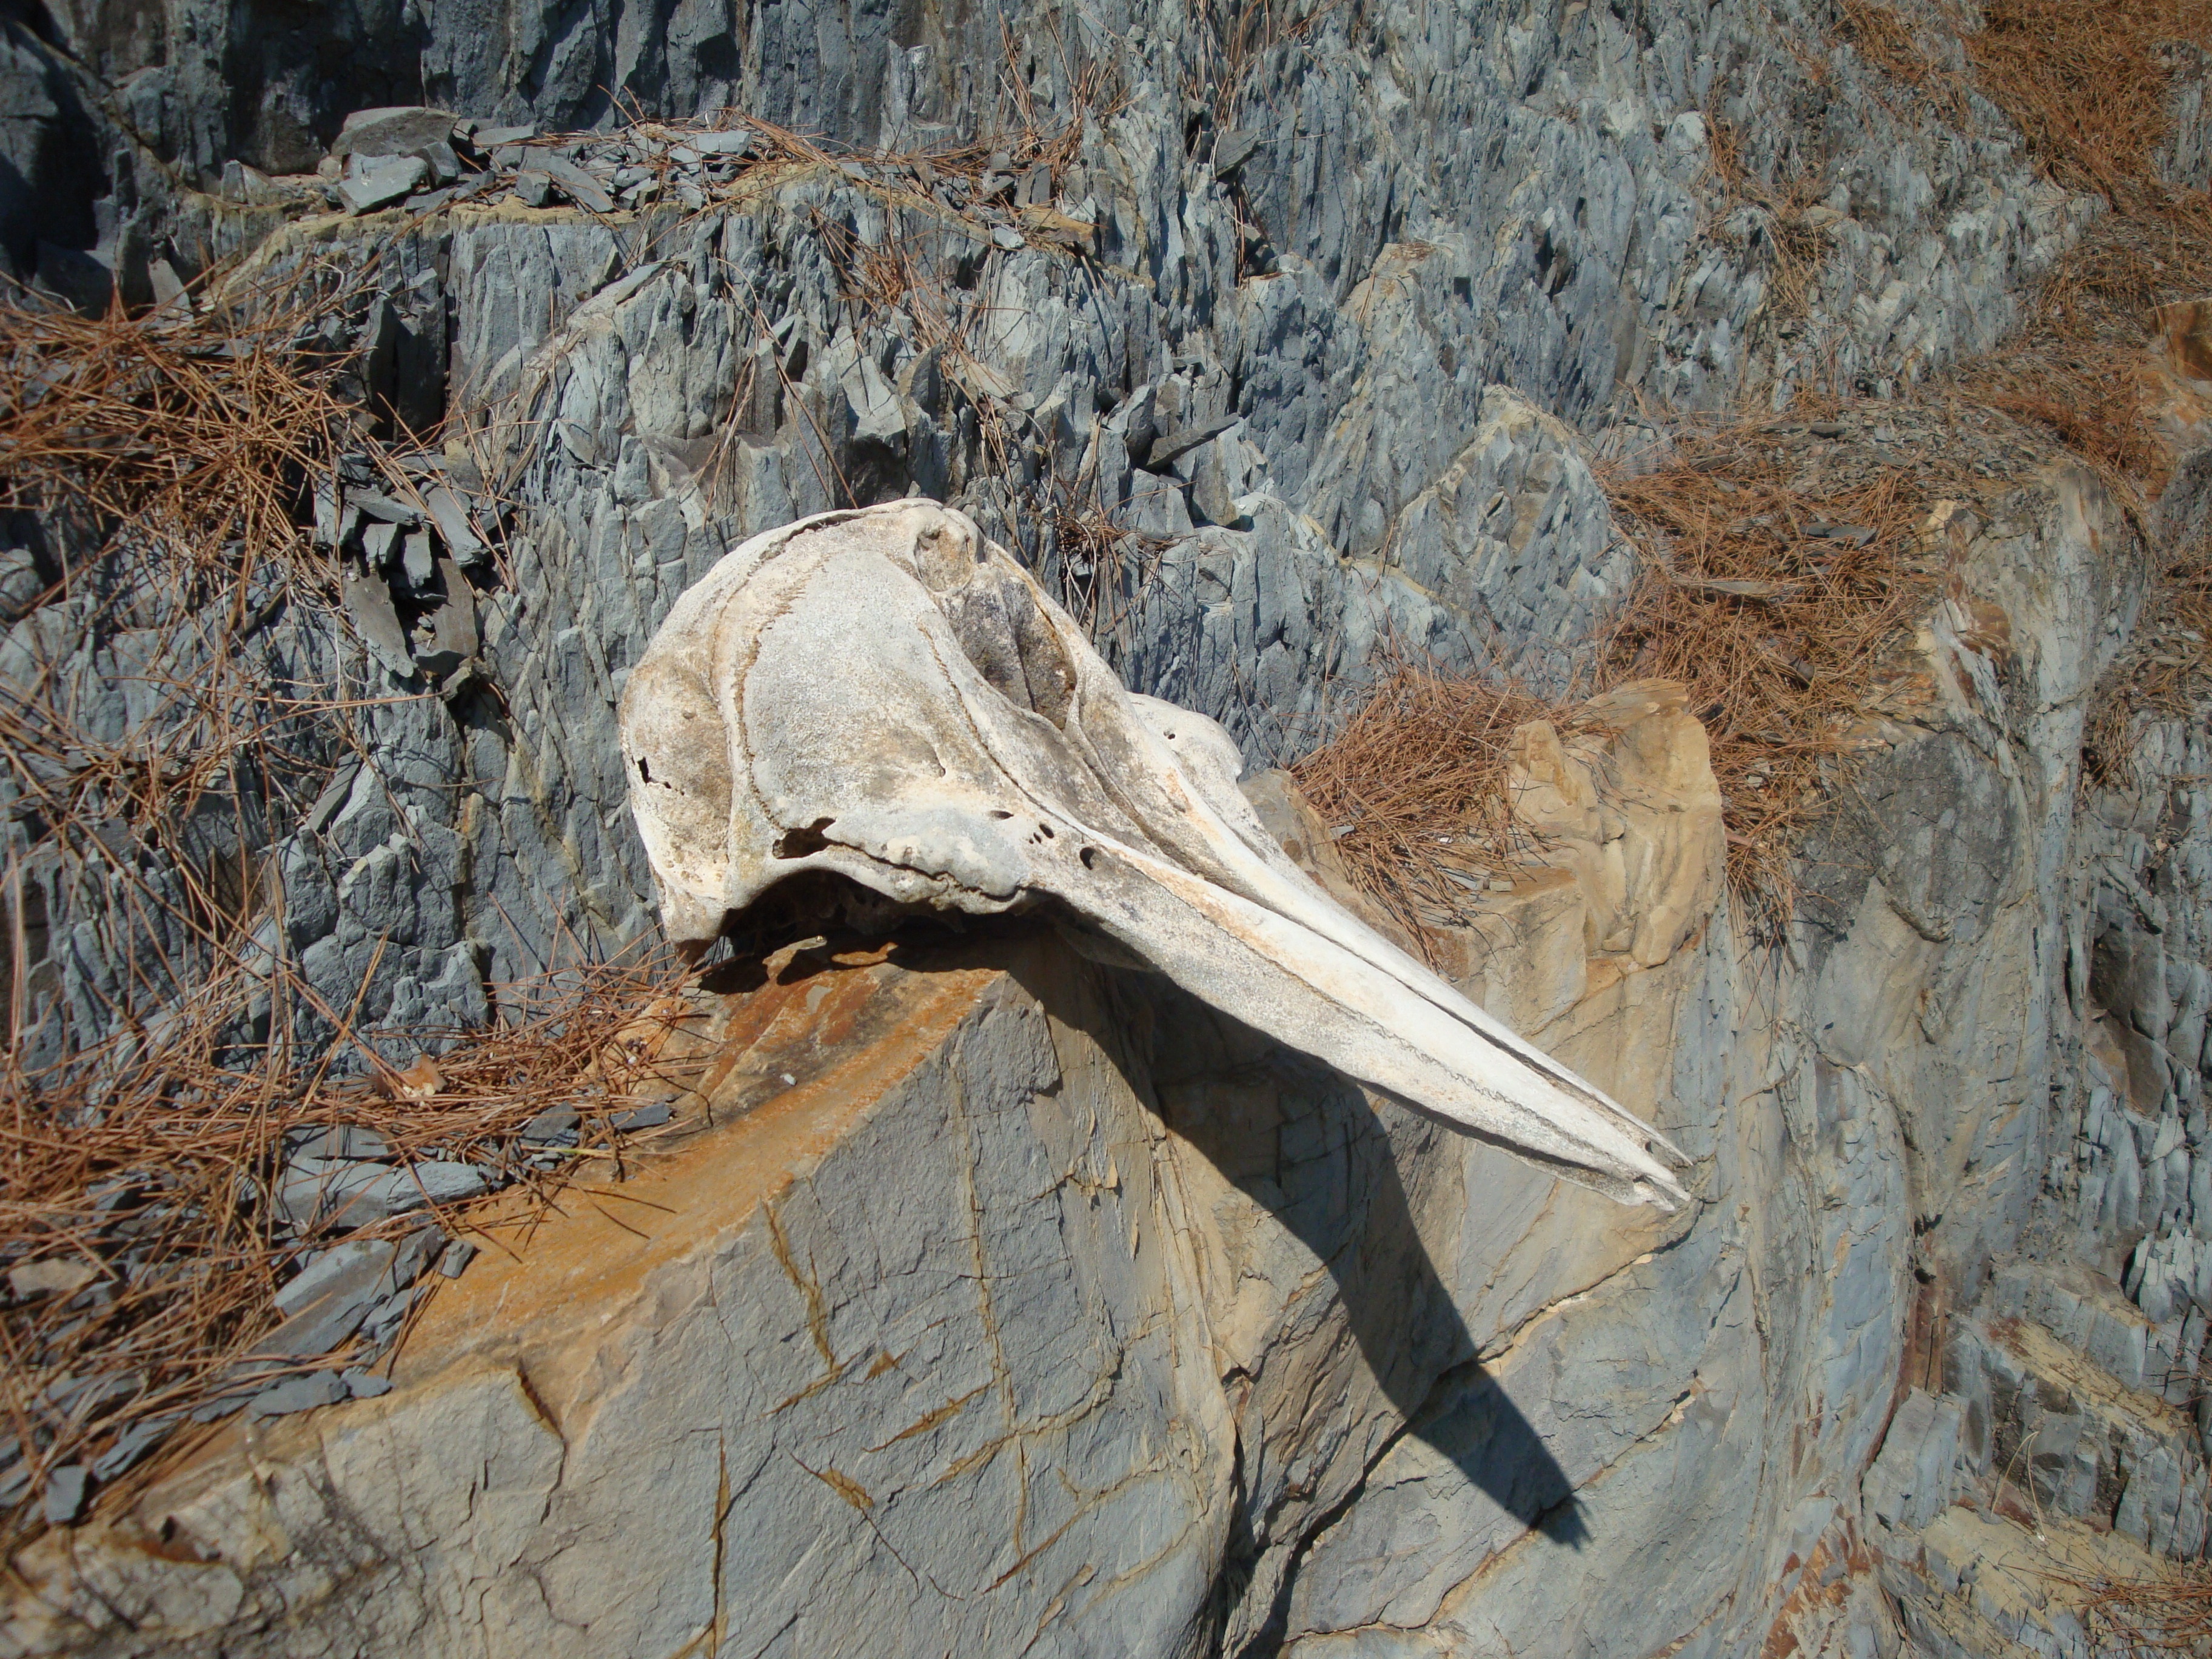
driftwood, sea, tree, water, rock, wood, summer, formation, seascape, skull, sculpture, stones, geology